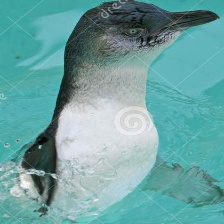
Species: FAIRY PENGUIN
Scientific name: EUDYPTULA MINOR
ImageNet parent category: king_penguin